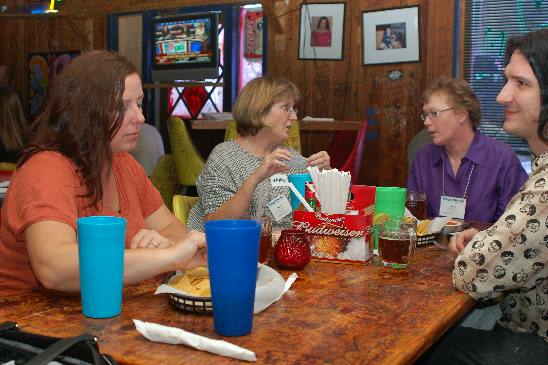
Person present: Yes